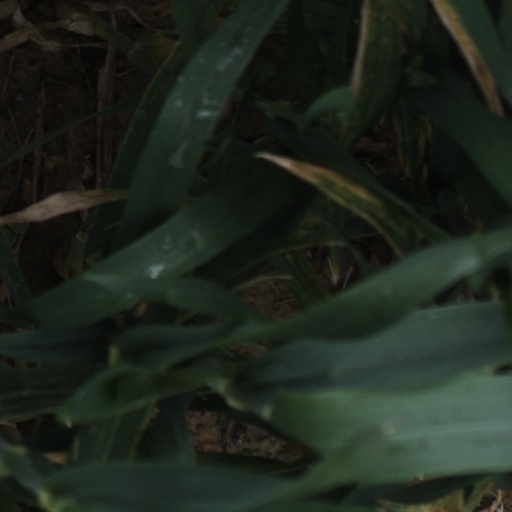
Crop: wheat